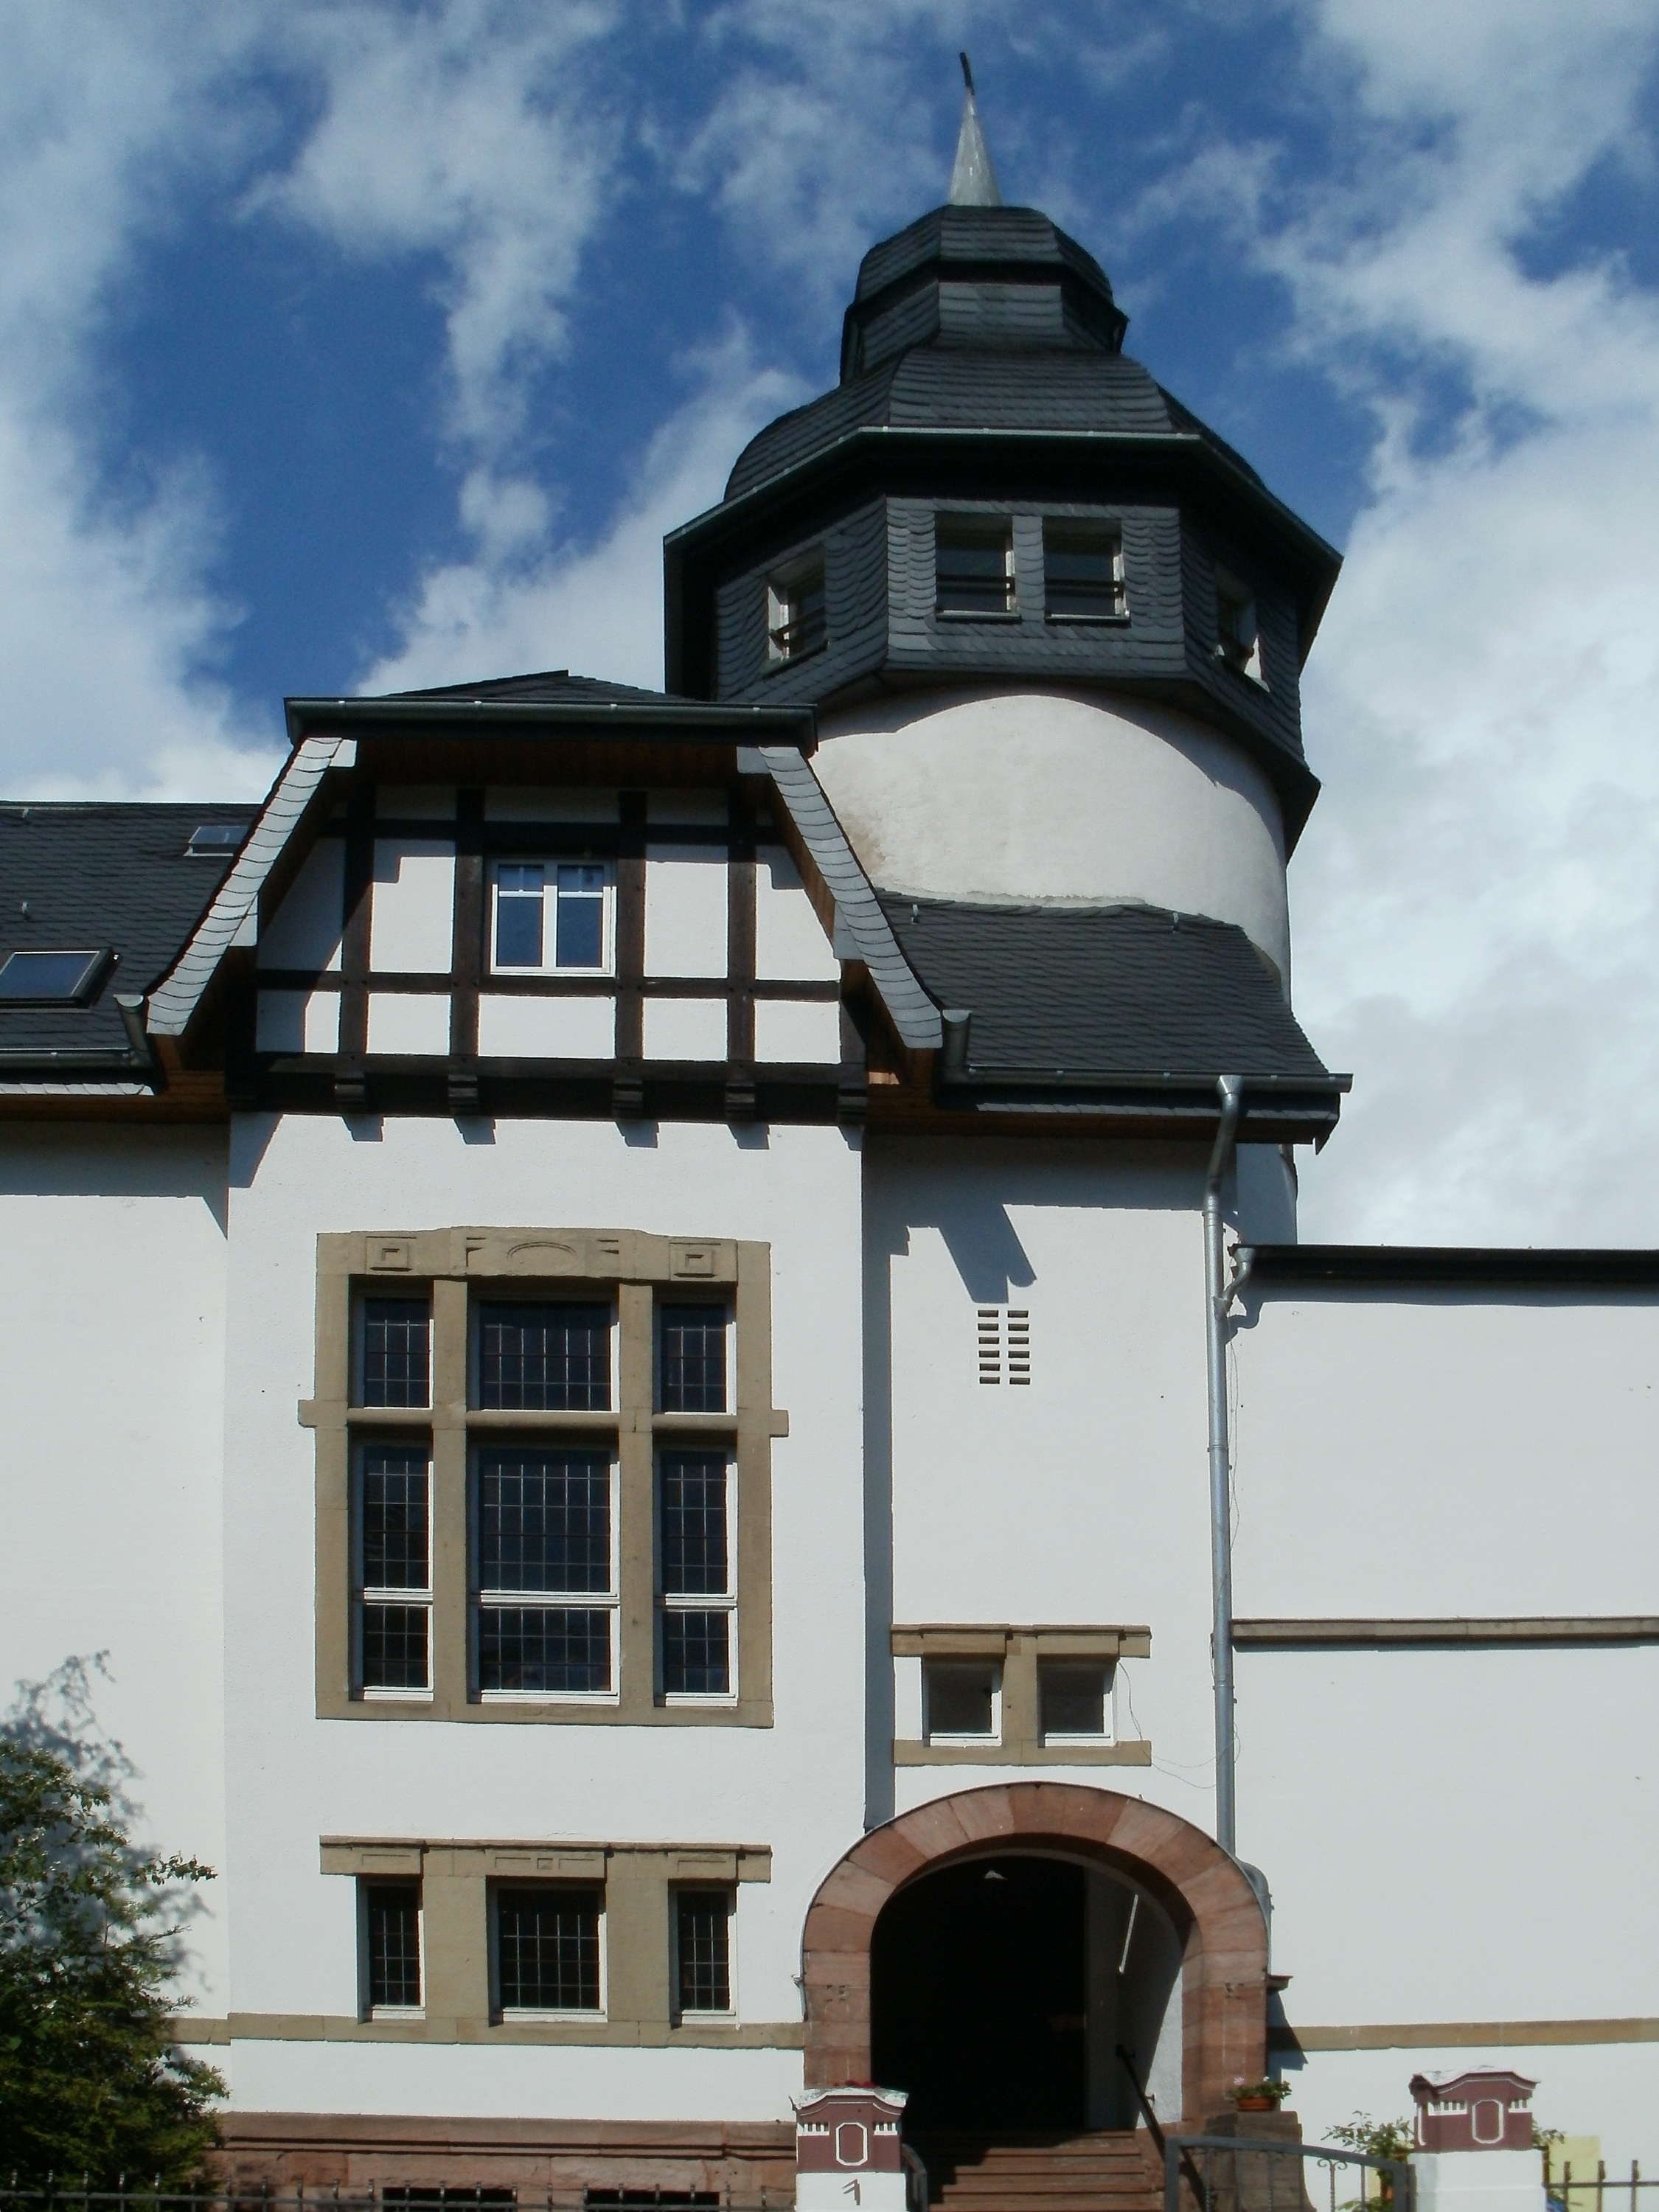
lighthouse, architecture, structure, house, window, building, old, home, construction, tower, entrance, landmark, facade, property, exterior, historic, front, classic, timber framing, saarbrucken